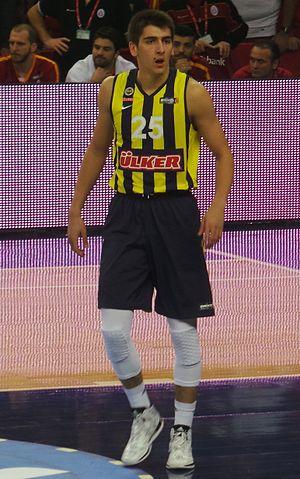
Kenan Sipahi, né le 26 mai 1995 à Pristina en Yougoslavie, est un joueur turco-albanais de basket-ball, évoluant au poste de meneur.